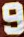
Number: 9